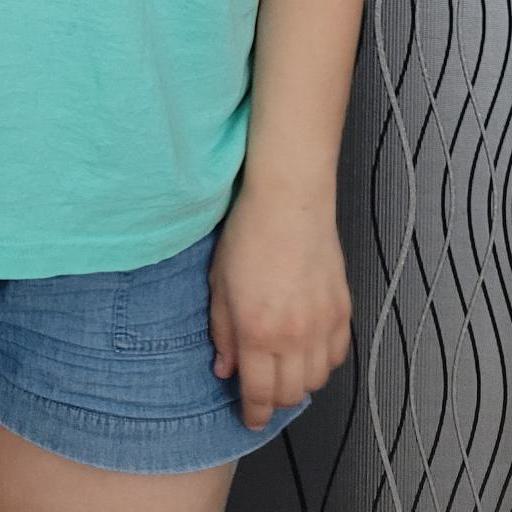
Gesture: no_gesture